Ann Macintosh

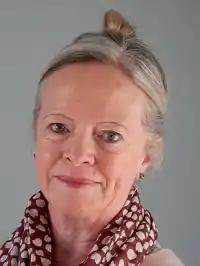

Ann Macintosh is emeritus professor of digital governance at the University of Leeds.